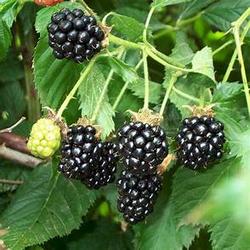
Label: Blackberry